Hellstrike

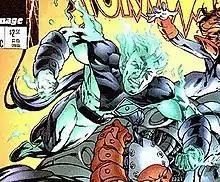
"Hellstrike"

Hellstrike (Nigel Keane) is a comic book superhero in the WildStorm's "Stormwatch" series, first appearing in "Stormwatch" #1. He possesses the ability to project plasma as destructive bolts or as an energy stream to allow himself to fly. As of Issue #12, he also has to live inside a containment suit similar to Fuji's.